Malaysia Airlines Flight 17

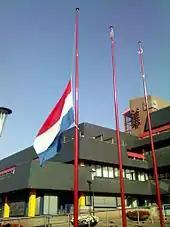
Dutch flag at half mast in front of Hoorn city hall during the national day of mourning on 23 July 2014

On 24 May 2018, after extensive comparative research, the JIT concluded that the Buk that shot down the flight came from the Russian 53rd Anti-Aircraft Missile Brigade in Kursk. The head of the National Investigation Service of the Dutch police asked the eyewitnesses and insiders to share information about the identities of the Buk crew members, the instruction the crew members followed and persons responsible for the operational deployment of the involved Buk on 17 July 2014. According to Dutch Public Prosecution Service, by 24 May 2018 "the authorities of the Russian Federation have ... not reported to the JIT that a Buk of the 53rd Brigade was deployed in Eastern Ukraine and that this Buk downed flight MH17." In response, Russian President Vladimir Putin stated that Russia would analyse the JIT conclusion, but would acknowledge it only if it became party to the investigation. The Russian Ministry of Defence in turn stated that no Russian Buk crossed the border with Ukraine.